Environmental issues in Yemen

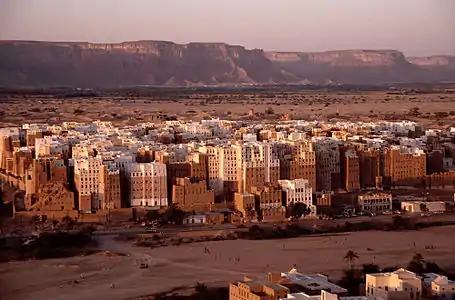
Shibam Wadi Hadhramaut Yemen

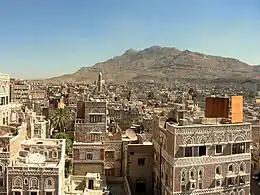
The city of Sana'a

The geography of Yemen is defined by its mountainous terrain. Despite 57% of total land area being desert, Yemen has many ecosystems and habitats. Coastal mangroves, shrub lands, and dunes from the coastal plains to the eastern deserts, rangelands comprising 40% of Yemen's territory. Mountain ranges create a diversity in climates and landscapes. About 3% of the land arable, providing a rich variety of natural habitats, species and genetic diversity, including many endemic species.